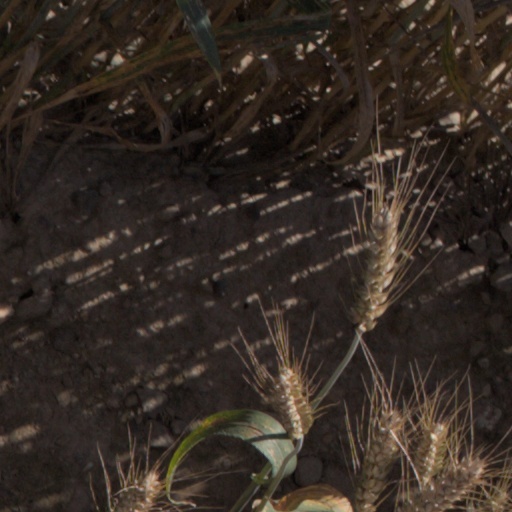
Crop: wheat